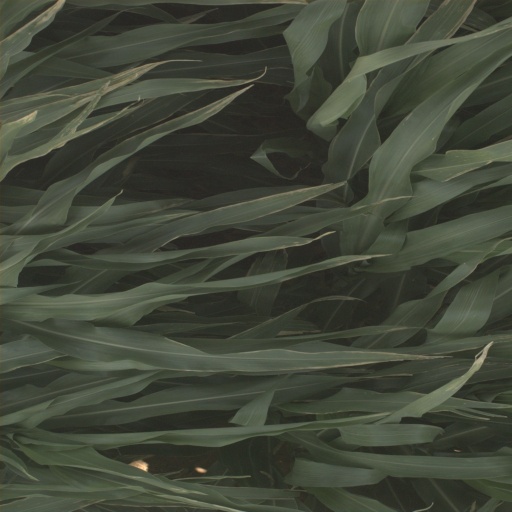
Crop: sorghum